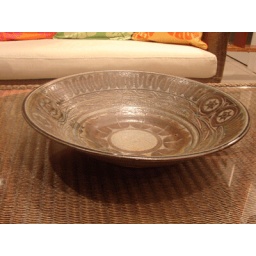
clay bowl on coffee table in lobby at the 'In Wewak' hotel